Harry Cust

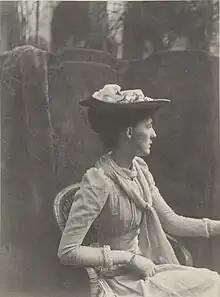
Emmeline "Nina" Welby-Gregory (1867–1955), wife of Harry Cust. 1890s portrait by Cyril Flower

Henry John Cockayne-Cust, JP, DL (10 October 1861 – 2 March 1917) was an English politician and editor who served as a Member of Parliament (MP) for the Unionist Party.